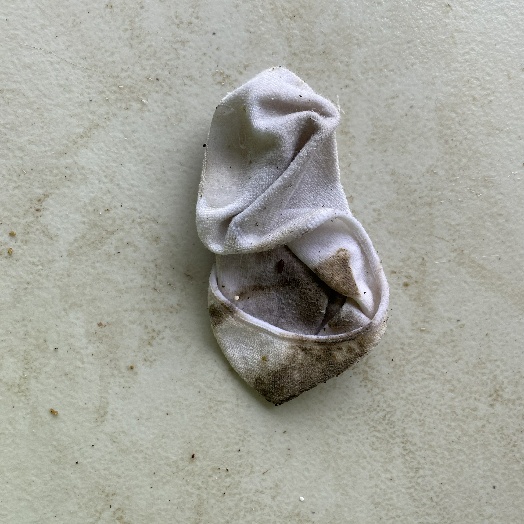
Label: Textile Trash